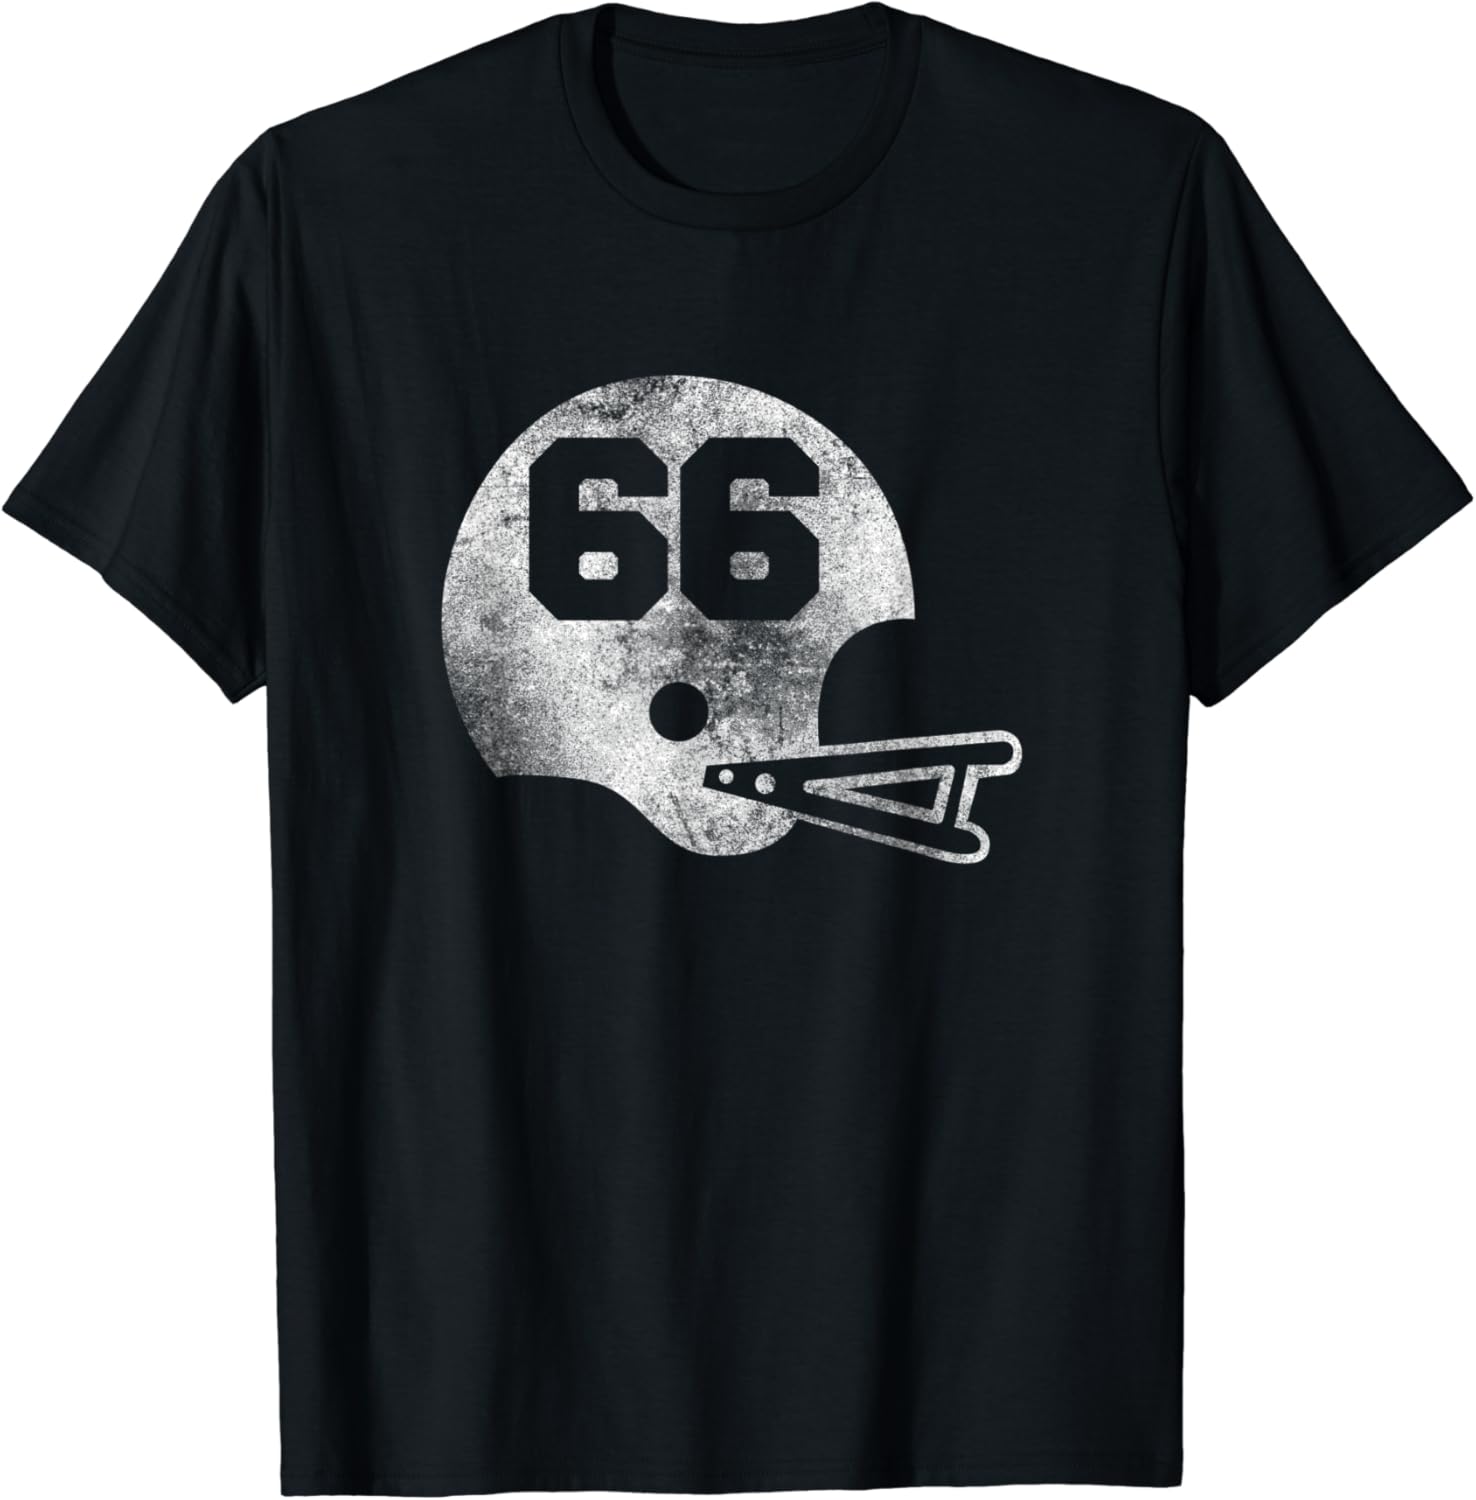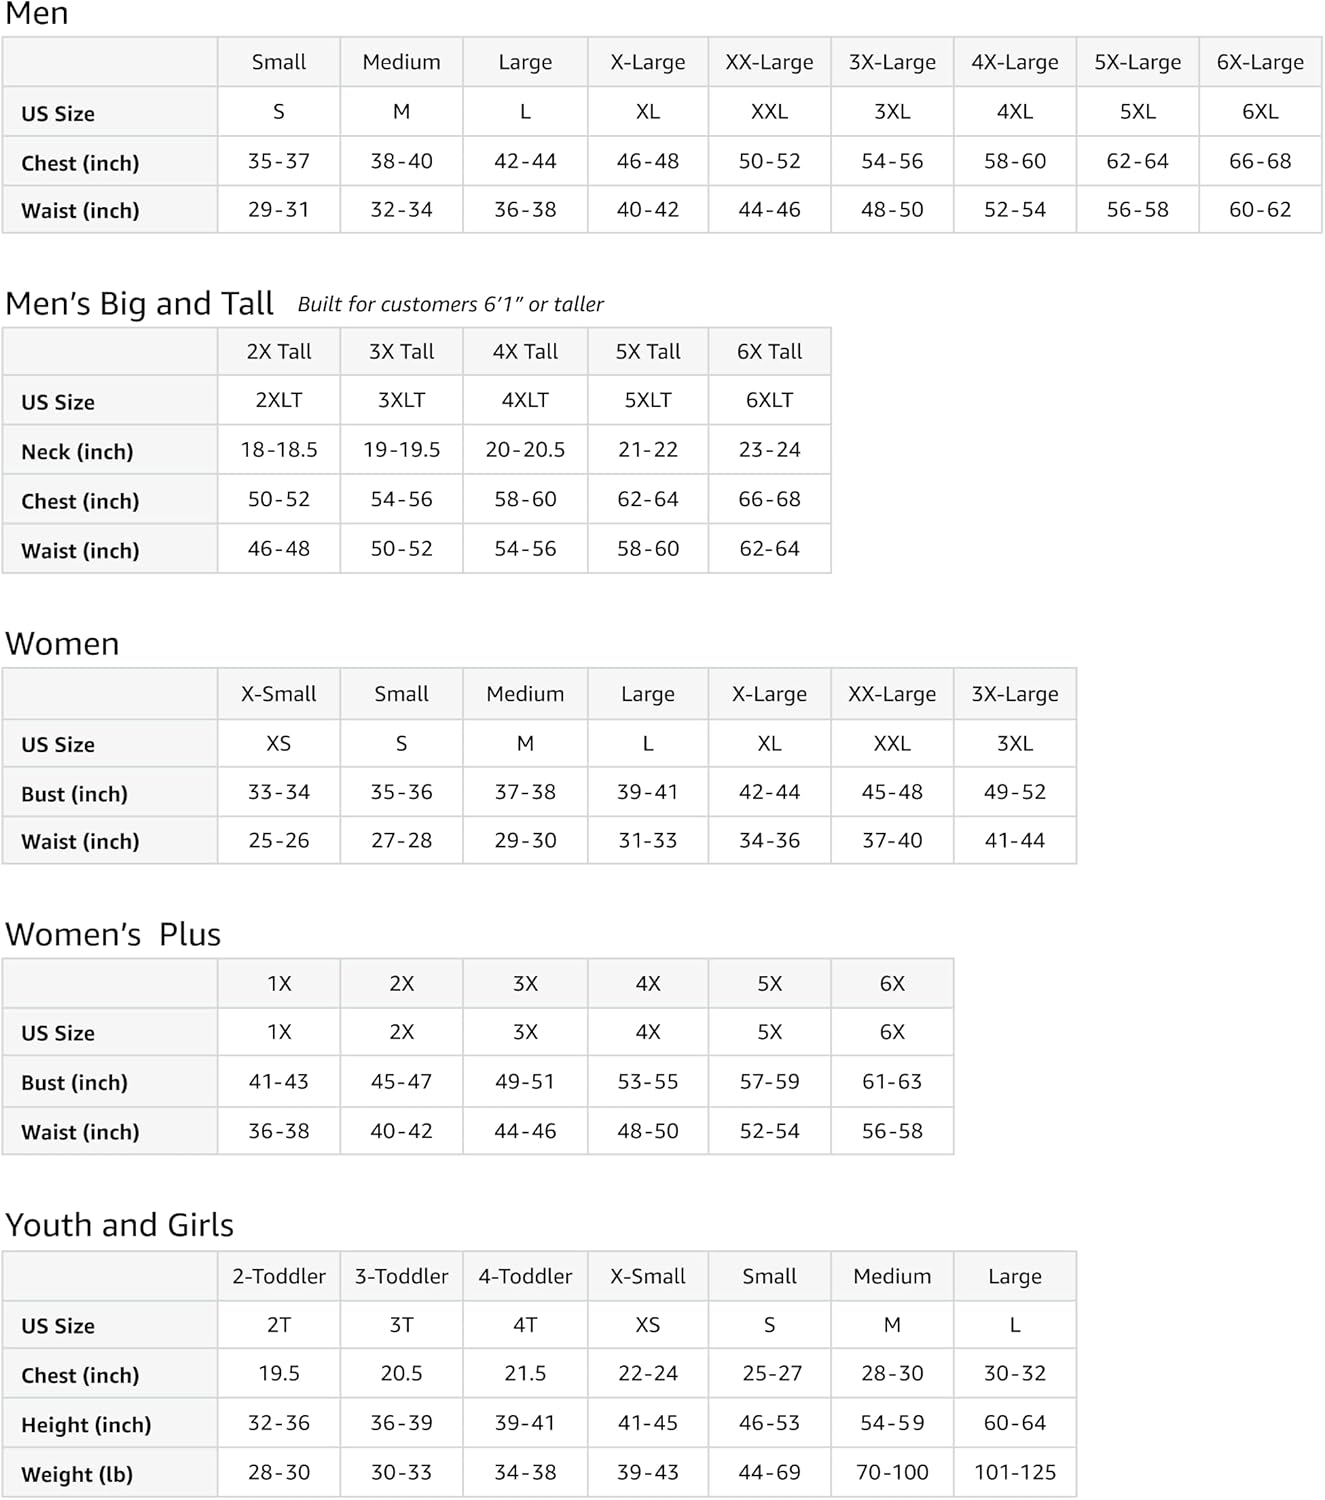
Vintage Football Jersey Number 66 T-Shirt Player Number
Category: AMAZON FASHION
This Football Jersey Number 66 T-Shirt is perfect for 66th birthdays, intramural sports jerseys, flag football, rec league jerseys or simply supporting your favorite player. This football number features a football helmet and player number. Football mom, dad, sister, brother, aunt, uncle, cousin, grandma and even grandpa can proudly support their favorite person on the field, number sixty six. This football shirt with numbers is distressed for a vintage retro look.
Features: Solid colors: 100% Cotton; Heather Grey: 90% Cotton, 10% Polyester; All Other Heathers: 50% Cotton, 50% Polyester | Imported | Pull On closure | Machine Wash | This Football Jersey Number 66 T-Shirt is perfect for 66th birthdays, intramural sports jerseys, flag football, rec league jerseys or simply supporting your favorite player. This football number features a football helmet and player number. | Football mom, dad, sister, brother, aunt, uncle, cousin, grandma and even grandpa can proudly support their favorite person on the field, number sixty six. This football shirt with numbers is distressed for a vintage retro look. | Lightweight, Classic fit, Double-needle sleeve and bottom hem